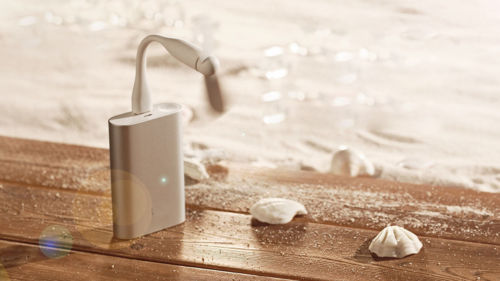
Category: fan